Richard Phillips (American painter)

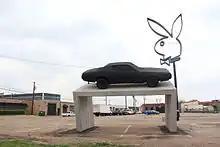
Playboy Marfa sculpture (2014)

In the 1990s, Phillips worked at the Guggenheim Museum as an art handler.